Shangyu, Shaoxing

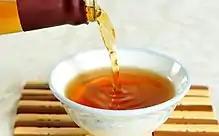
Yellow Rice Wine (）

It cover the culture and memory of Shangyu people from childhood. It is the best food for breakfast.